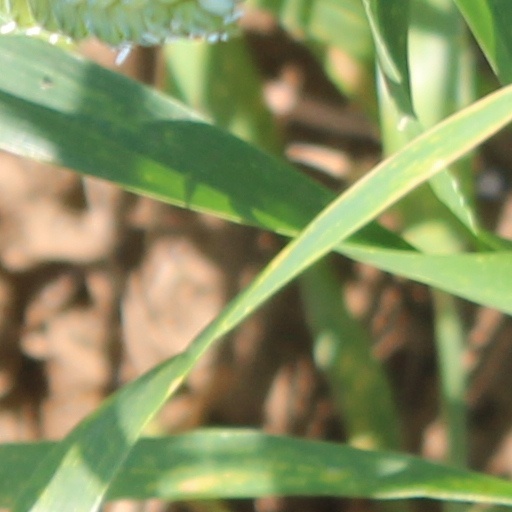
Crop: wheat